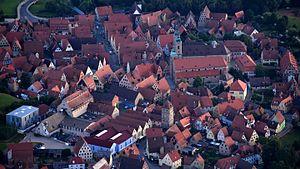
Spalt est une ville de Bavière, située dans l'arrondissement de Roth, dans le district de Moyenne-Franconie. Sa région est réputée pour la qualité de son houblon, qui entre dans la fabrication de la Spalter Bier.